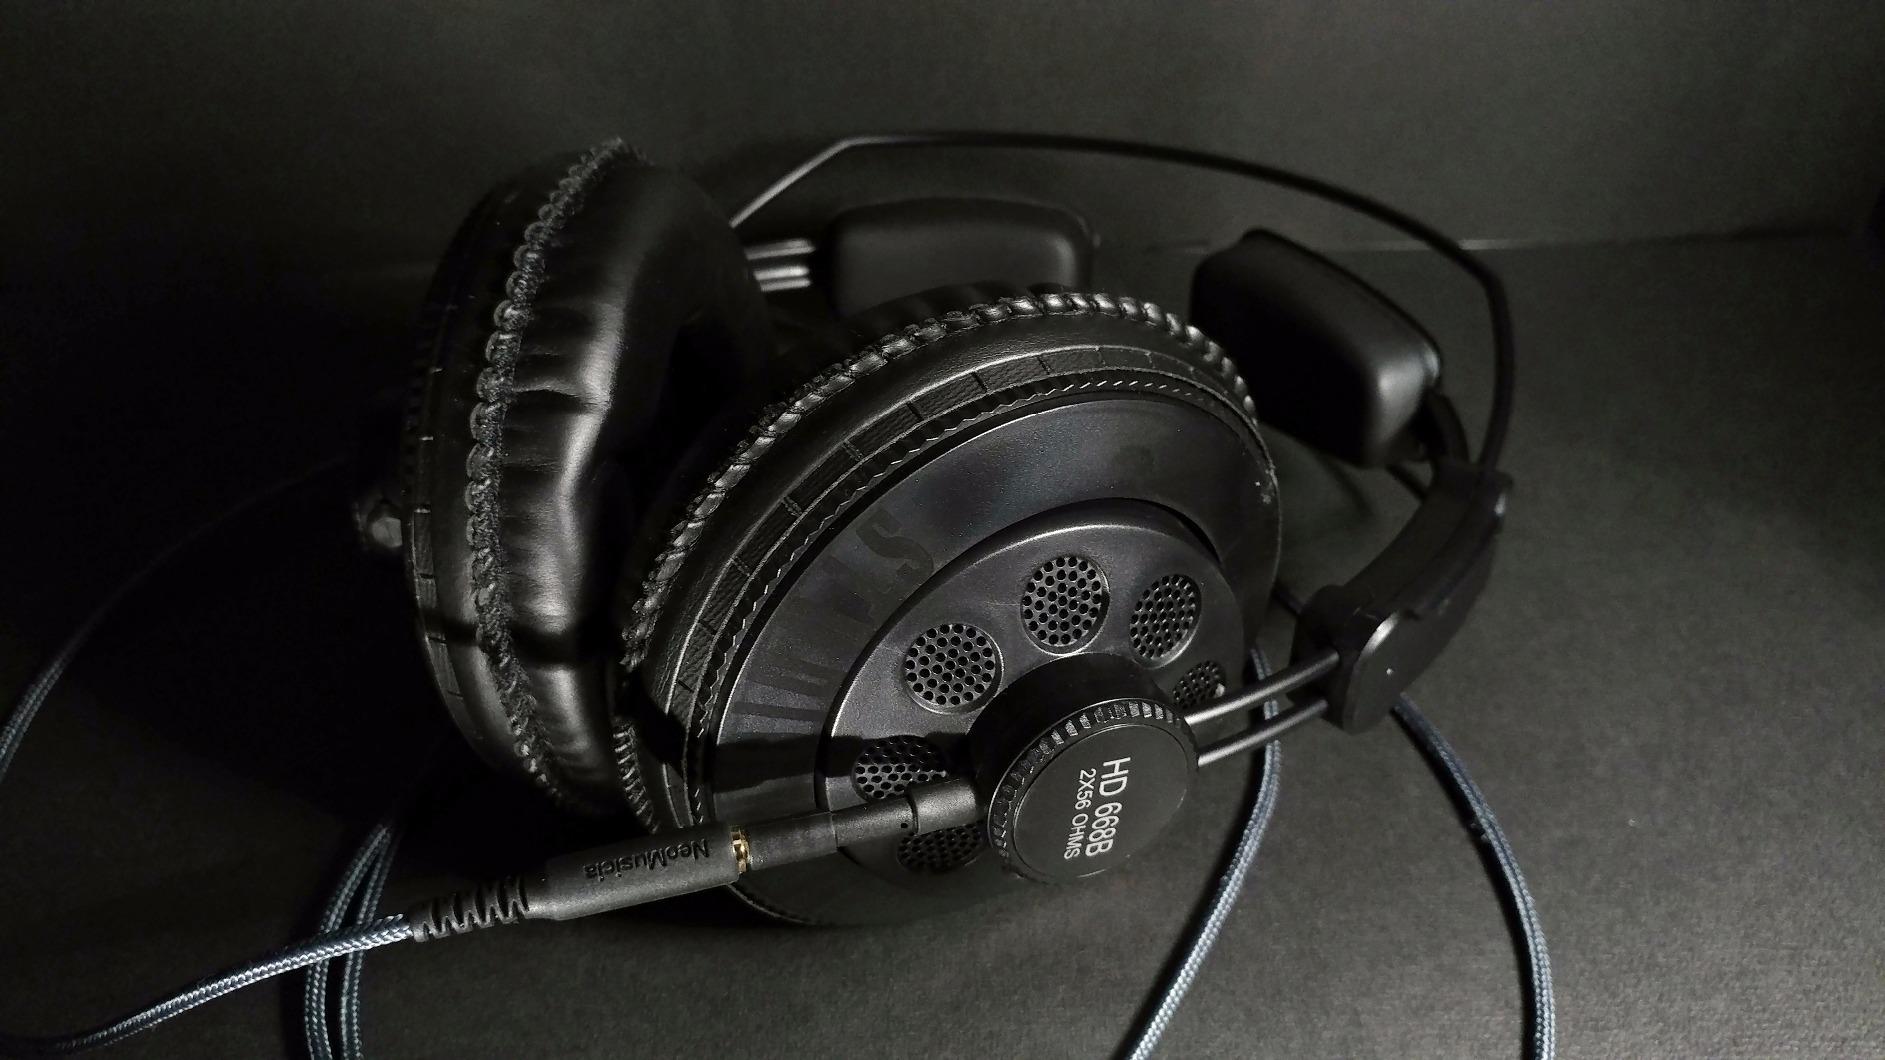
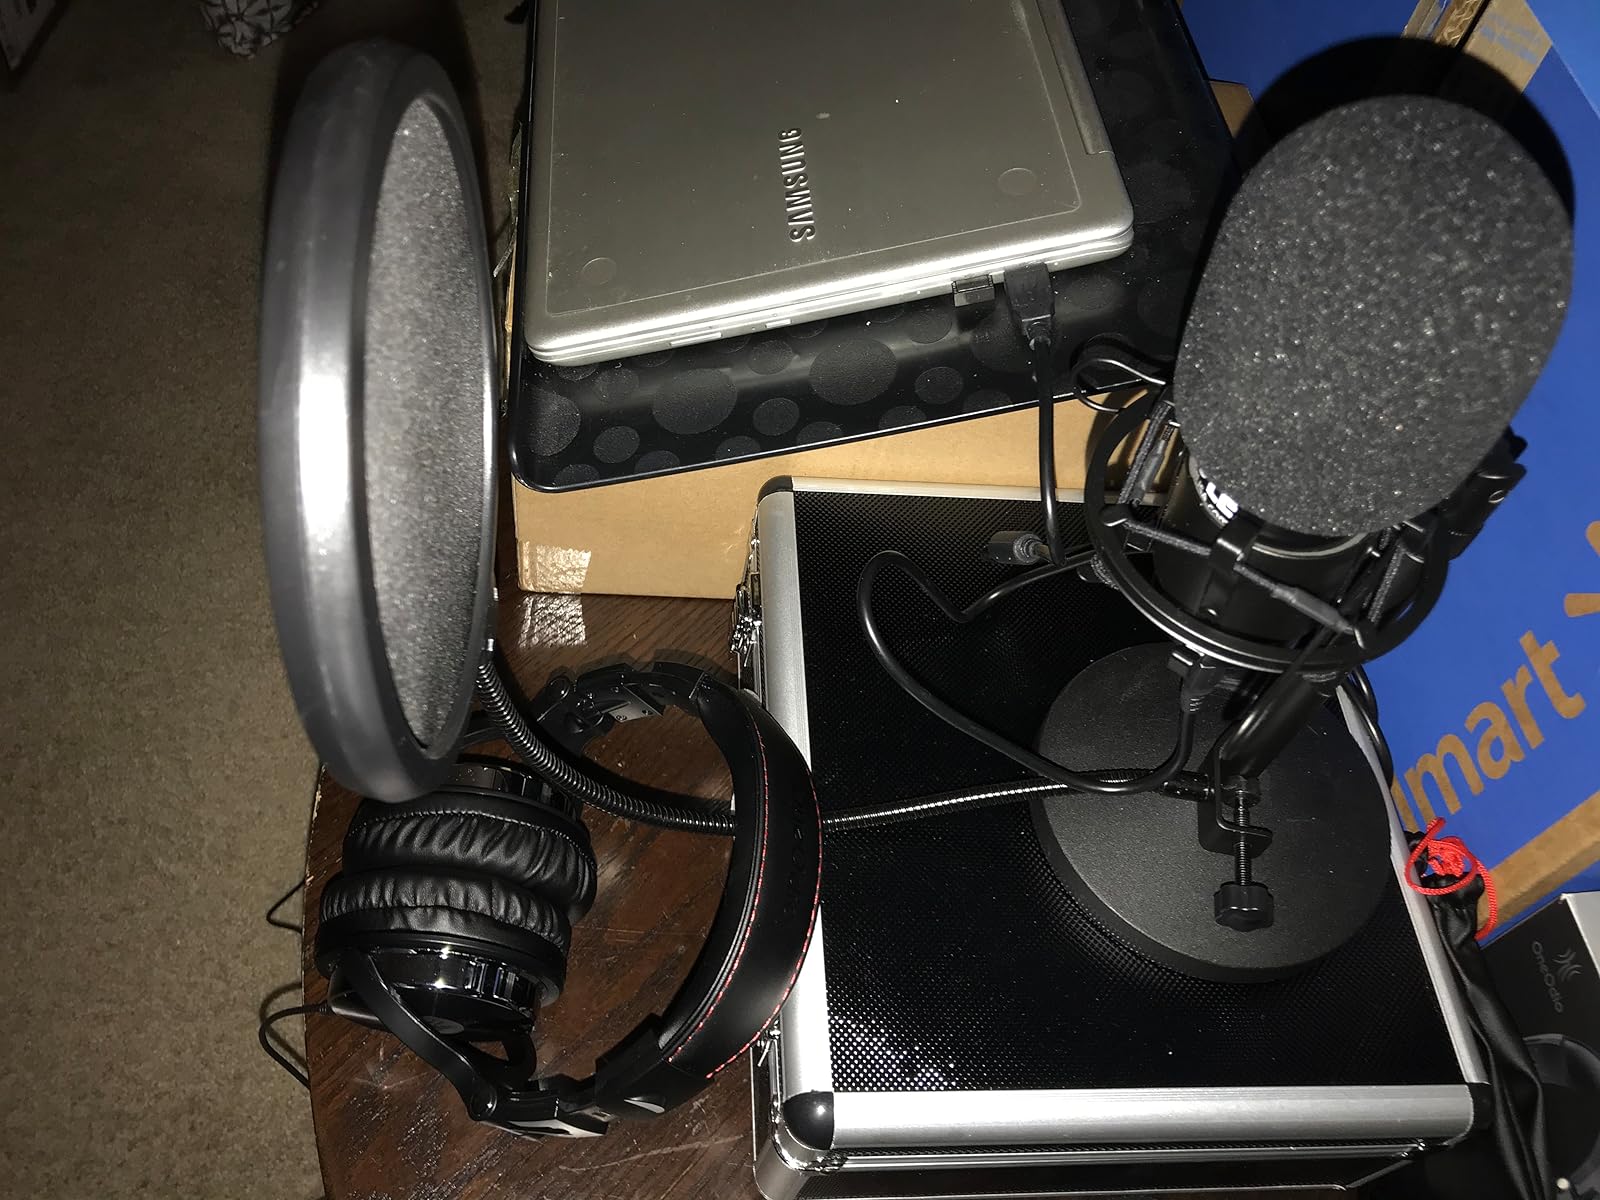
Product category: headphones
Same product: no